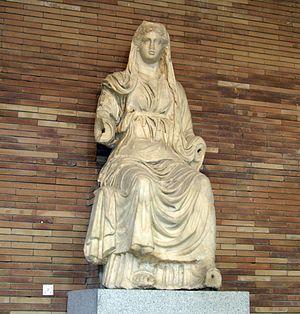
Le Musée national d'art romain de Mérida fut inauguré le 19 septembre 1986 à son emplacement actuel, œuvre de l'architecte Rafael Moneo. Il s'agit d'un centre de recherche et de diffusion de la culture romaine, où, en plus d'accueillir les découvertes archéologiques de la cité romaine antique Emerita Augusta, se tiennent congrès, colloques, conférences, cours, expositions et bien d'autres activités de portée nationale et internationale. C'est l'un des sites inscrits sur la liste du Patrimoine mondial de l'UNESCO au sein du bien intitulé « Ensemble archéologique de Mérida ».